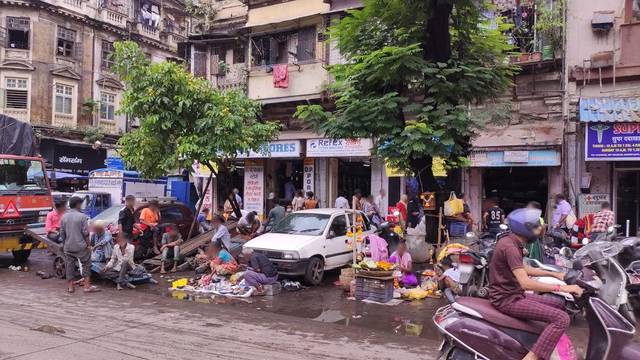
Region: India
Coordinates: 18.958, 72.828